Patrol boat

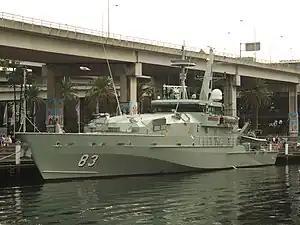
HMAS "Armidale" of the Royal Australian Navy

The classification of a patrol boat is often subjective, but they are generally small naval vessels that are used to patrol national waters or a certain jurisdiction. They may be as large as a corvette or even a frigate, though the term may also be used for vessels as small as a yacht or rigid inflatable boat. They can include fast attack craft, torpedo boats, and missile boats. They may be broadly classified as inshore patrol vessels (IPVs) or offshore patrol vessels (OPVs). OPVs and medium size cutters are usually the smallest ship in a navy's fleet that are large and seaworthy enough to patrol off-shore in the open ocean, while IPVs are typically too small to do so and are instead kept in lakes or rivers, or close to coasts; IPVs specifically used in rivers can also be called "riverine patrol vessels". Large patrol vessels, Heavy patrol vessels and Large cutters are the largest type of patrol ships and are typically more than 100 m (330 ft) in length.